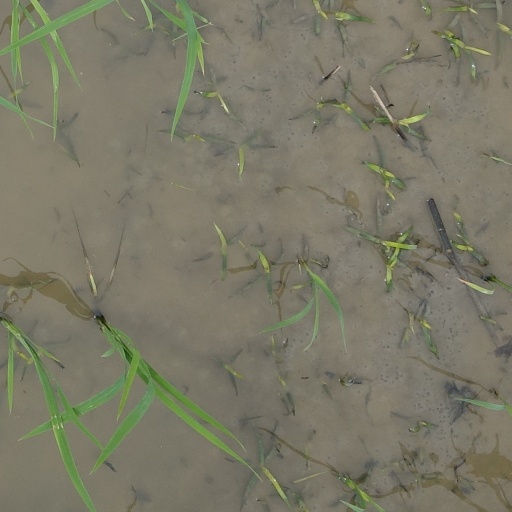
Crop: rice